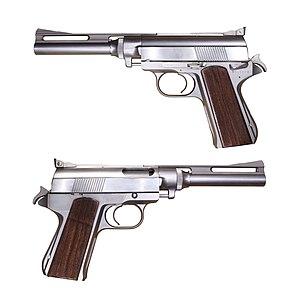
Le pistolet semi-automatique Wildey est une arme créé pour la chasse aux Big Five en 1973. Il pèse 1, 8 kilos et dispose de canons allant de 5 à 18 pouces.